Tongguk chŏngun

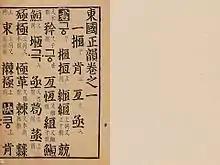
A page from "Tongguk chŏngun"

Tongguk chŏngun is a rhyme dictionary that sets out standard phonetics for the Sino-Korean pronunciations of Chinese characters (Hanja). It was completed in September 1446 and compiled in 1447, being published, printed, and distributed the following year, under the instructions of Sejong the Great from the Joseon Dynasty, and serves as a companion volume to his "Hunminjeongeum".